Song Chang-sik

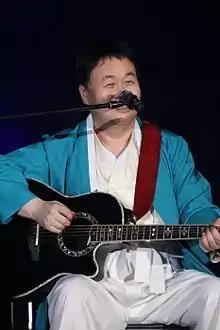
Song in 2014

Song Chang-sik (born 2 February 1947) is a South Korean singer-songwriter, who is considered one of the country's most important and influential musicians of the 1960s and 1970s. He debuted in 1968 as a member of the folk duo Twin Folio, and is credited as being in the vanguard of the early South Korean folk-rock scene.